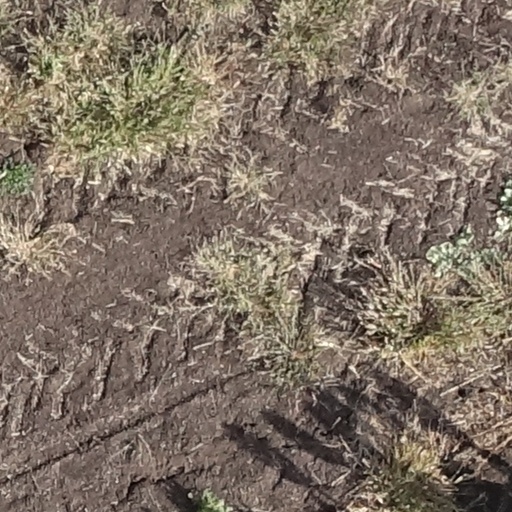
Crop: sorghum